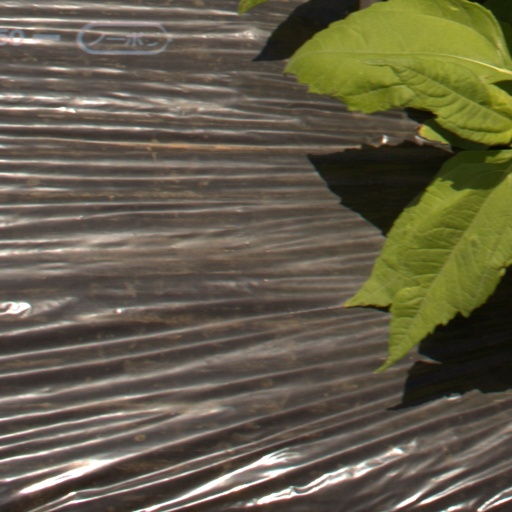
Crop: Jerusalem artichoke